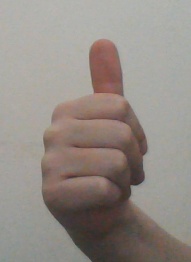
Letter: aleff